House at 200 Corsica Avenue

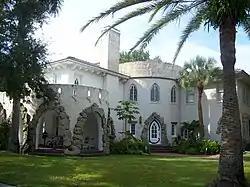

The House at 200 Corsica Avenue is a historic home in Tampa, Florida. On August 3, 1989, it was added to the U.S. National Register of Historic Places.